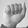
ASL letter: A